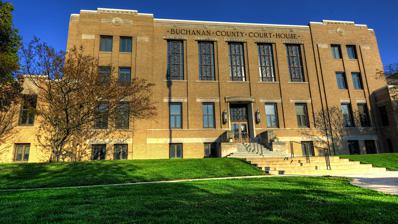
Building: Buchanan County Courthouse (Iowa)
Country: United States of America
Year built: 1940
Historic building in Independence, Iowa, US United States historic place Buchanan County Court House U.S. National Register of Historic Places Show map of Iowa Show map of the United States Interactive map showing the location for Buchanan County Courthouse Location 210 5th Ave. NE Independence, Iowa Coordinates 42°28′13.2″N 91°53′19.5″W / 42.470333°N 91.888750°W / 42.470333; -91.888750 Area less than 5 acres (2.0 ha) Built 1940 Built by C.C. Larsen Company Architect Dougher, Rich and Woodburn Architectural style PWA Moderne MPS PWA-Era County Courthouses of IA MPS NRHP reference No. 03000820 Added to NRHP August 28, 2003 Buchanan County Court House in Independence, Iowa , United States was built in 1940. It was listed on the National Register of Historic Places in 2003 as a part of the PWA-Era County Courthouses of IA Multiple Properties Submission. The current structure is the third courthouse to house court functions and county administration. History A small wooden structure that was built in 1847 was the first building used for court functions. The first term of court was held in a log cabin belonging to Rufus B. Clark and the second term was held in the storeroom of a schoolhouse. A courthouse was finally built in Independence in 1857 for about $10,000. Voters elected to build a new courthouse in 1880 for $7,500. Des Moines architects Dougher, Rich & Woodburn were retained to design a new courthouse. The county applied for and received a grant from the Public Works Administration (PWA) in 1938. This is one of ten courthouses in Iowa that received PWA funds. County voters approved a bond referendum for additional funding on June 6, 1938. Five houses were removed from an expanded courthouse square and groundbreaking for the new courthouse took place November 15, 1938. The cornerstone was laid on September 20, 1939, and  C.C. Larsen Company of Council Bluffs, Iowa was responsible for the building's construction. The county board of supervisors received the completed building on March 22, 1940. The courthouse was dedicated on May 22 of the same year. Nearly 4,000 people attended the parade and heard the address by retired Rear Admiral Harry Yarnell , formerly of Buchanan County , who was the main speaker. The old courthouse was taken down after the new courthouse was dedicated, and landscaping was completed by autumn. A wing was added to the north end of the courthouse in 1976 to house the county's correctional facility. Subsequently, another addition was built on the south side of the historic building. Architecture The architectural style of the historic portion of the building is known as Depression Modern or PWA Moderne . The building features a symmetrical façade with a central section that is flanked by two lower sections. The exterior is clad in buff-colored brick with Bedford limestone trim. It rises three stories above a raised basement. A central corridor on each floor extends the length of the building, with the offices opening onto the corridors. The building features multi-colored terrazzo floors, marble wainscoting , and acoustic tiles . The five tall windows that extend from the second to the third floors of the main elevation mark the location of the courtroom, which was decorated in dark wood tones and Art Deco ornamentation. The building is located on the courthouse square on the north side of the central business district where the previous courthouse was also located. Two elements on the courthouse square, which itself is a contributing site , are contributing objects on the building's nomination to the National Register of Historic Places. The first element is the building's original flagpole. The second is a replica of the Statue of Liberty (1950), which commemorates the 40th anniversary of the Boy Scouts of America . See also Malek Theater , the other Art Deco building in Independence References